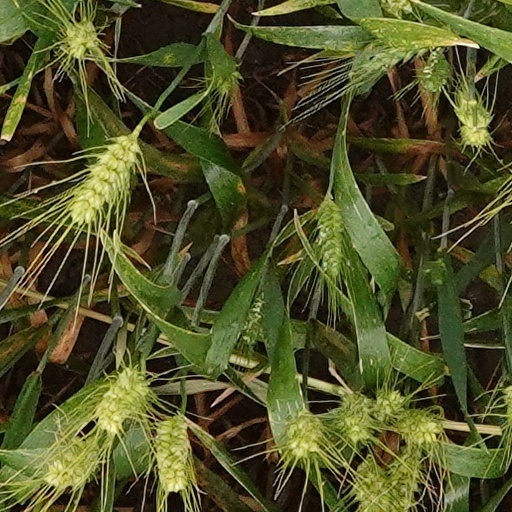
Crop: wheat